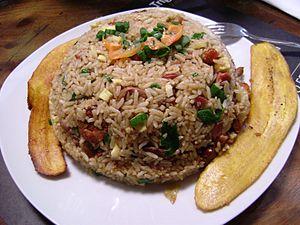
Le riz frit ou riz revenu est un mets composé de riz sauté au wok ou à la poêle, le plus souvent mélangé à d’autres ingrédients tels qu’œufs, légumes, produits de la mer ou viande. Il est souvent consommé seul, mais peut aussi accompagner un autre plat. Le riz frit est une composante majeure des cuisines d’Asie de l’Est, du Sud-Est et dans une certaine mesure, du Sud. Quand il est fait maison, le riz frit inclut généralement les restes d’autres plats, donnant ainsi naissance à d’innombrables variations. Économique et varié, il se rapproche de préparations comme les nouilles frites ou le pyttipanna. Le riz frit est apparu sous la dynastie Sui, en Chine. Ainsi, toutes les variations de ce plat tirent leurs origines du riz frit chinois.